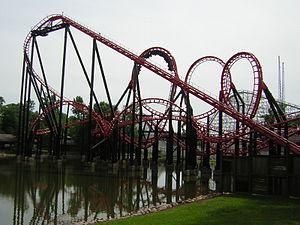
Ninja, montagnes russes en métal à Six Flags Over Georgia, États-Unis d'Amérique.